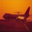
Label: airplane